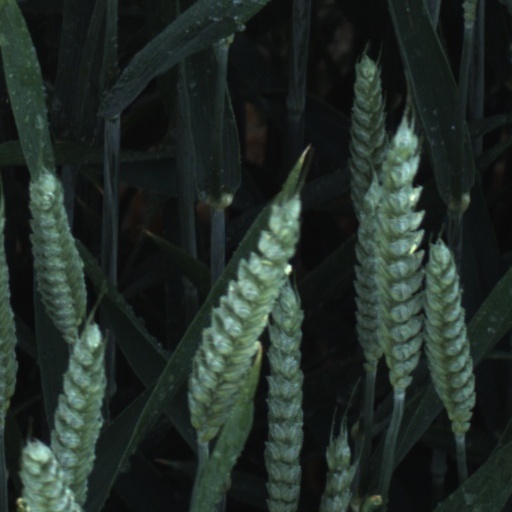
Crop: wheat